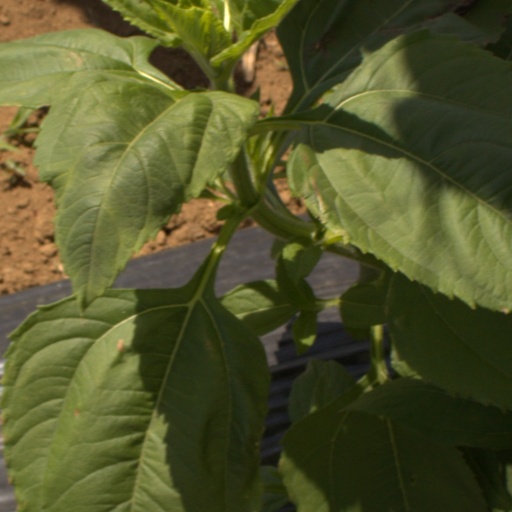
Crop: Jerusalem artichoke